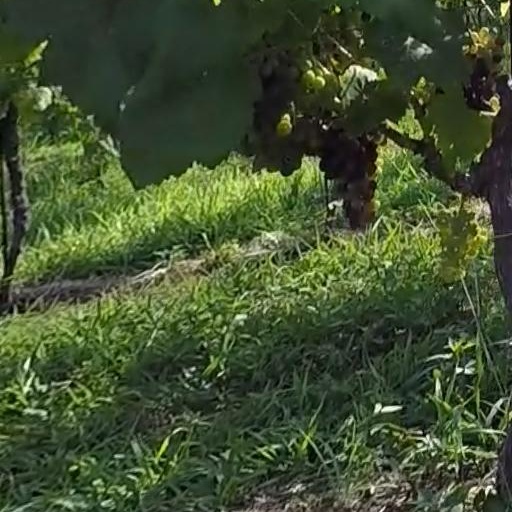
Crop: grape